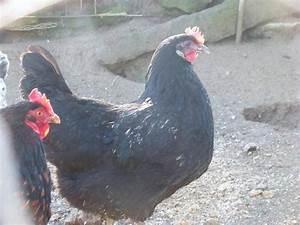
chicken